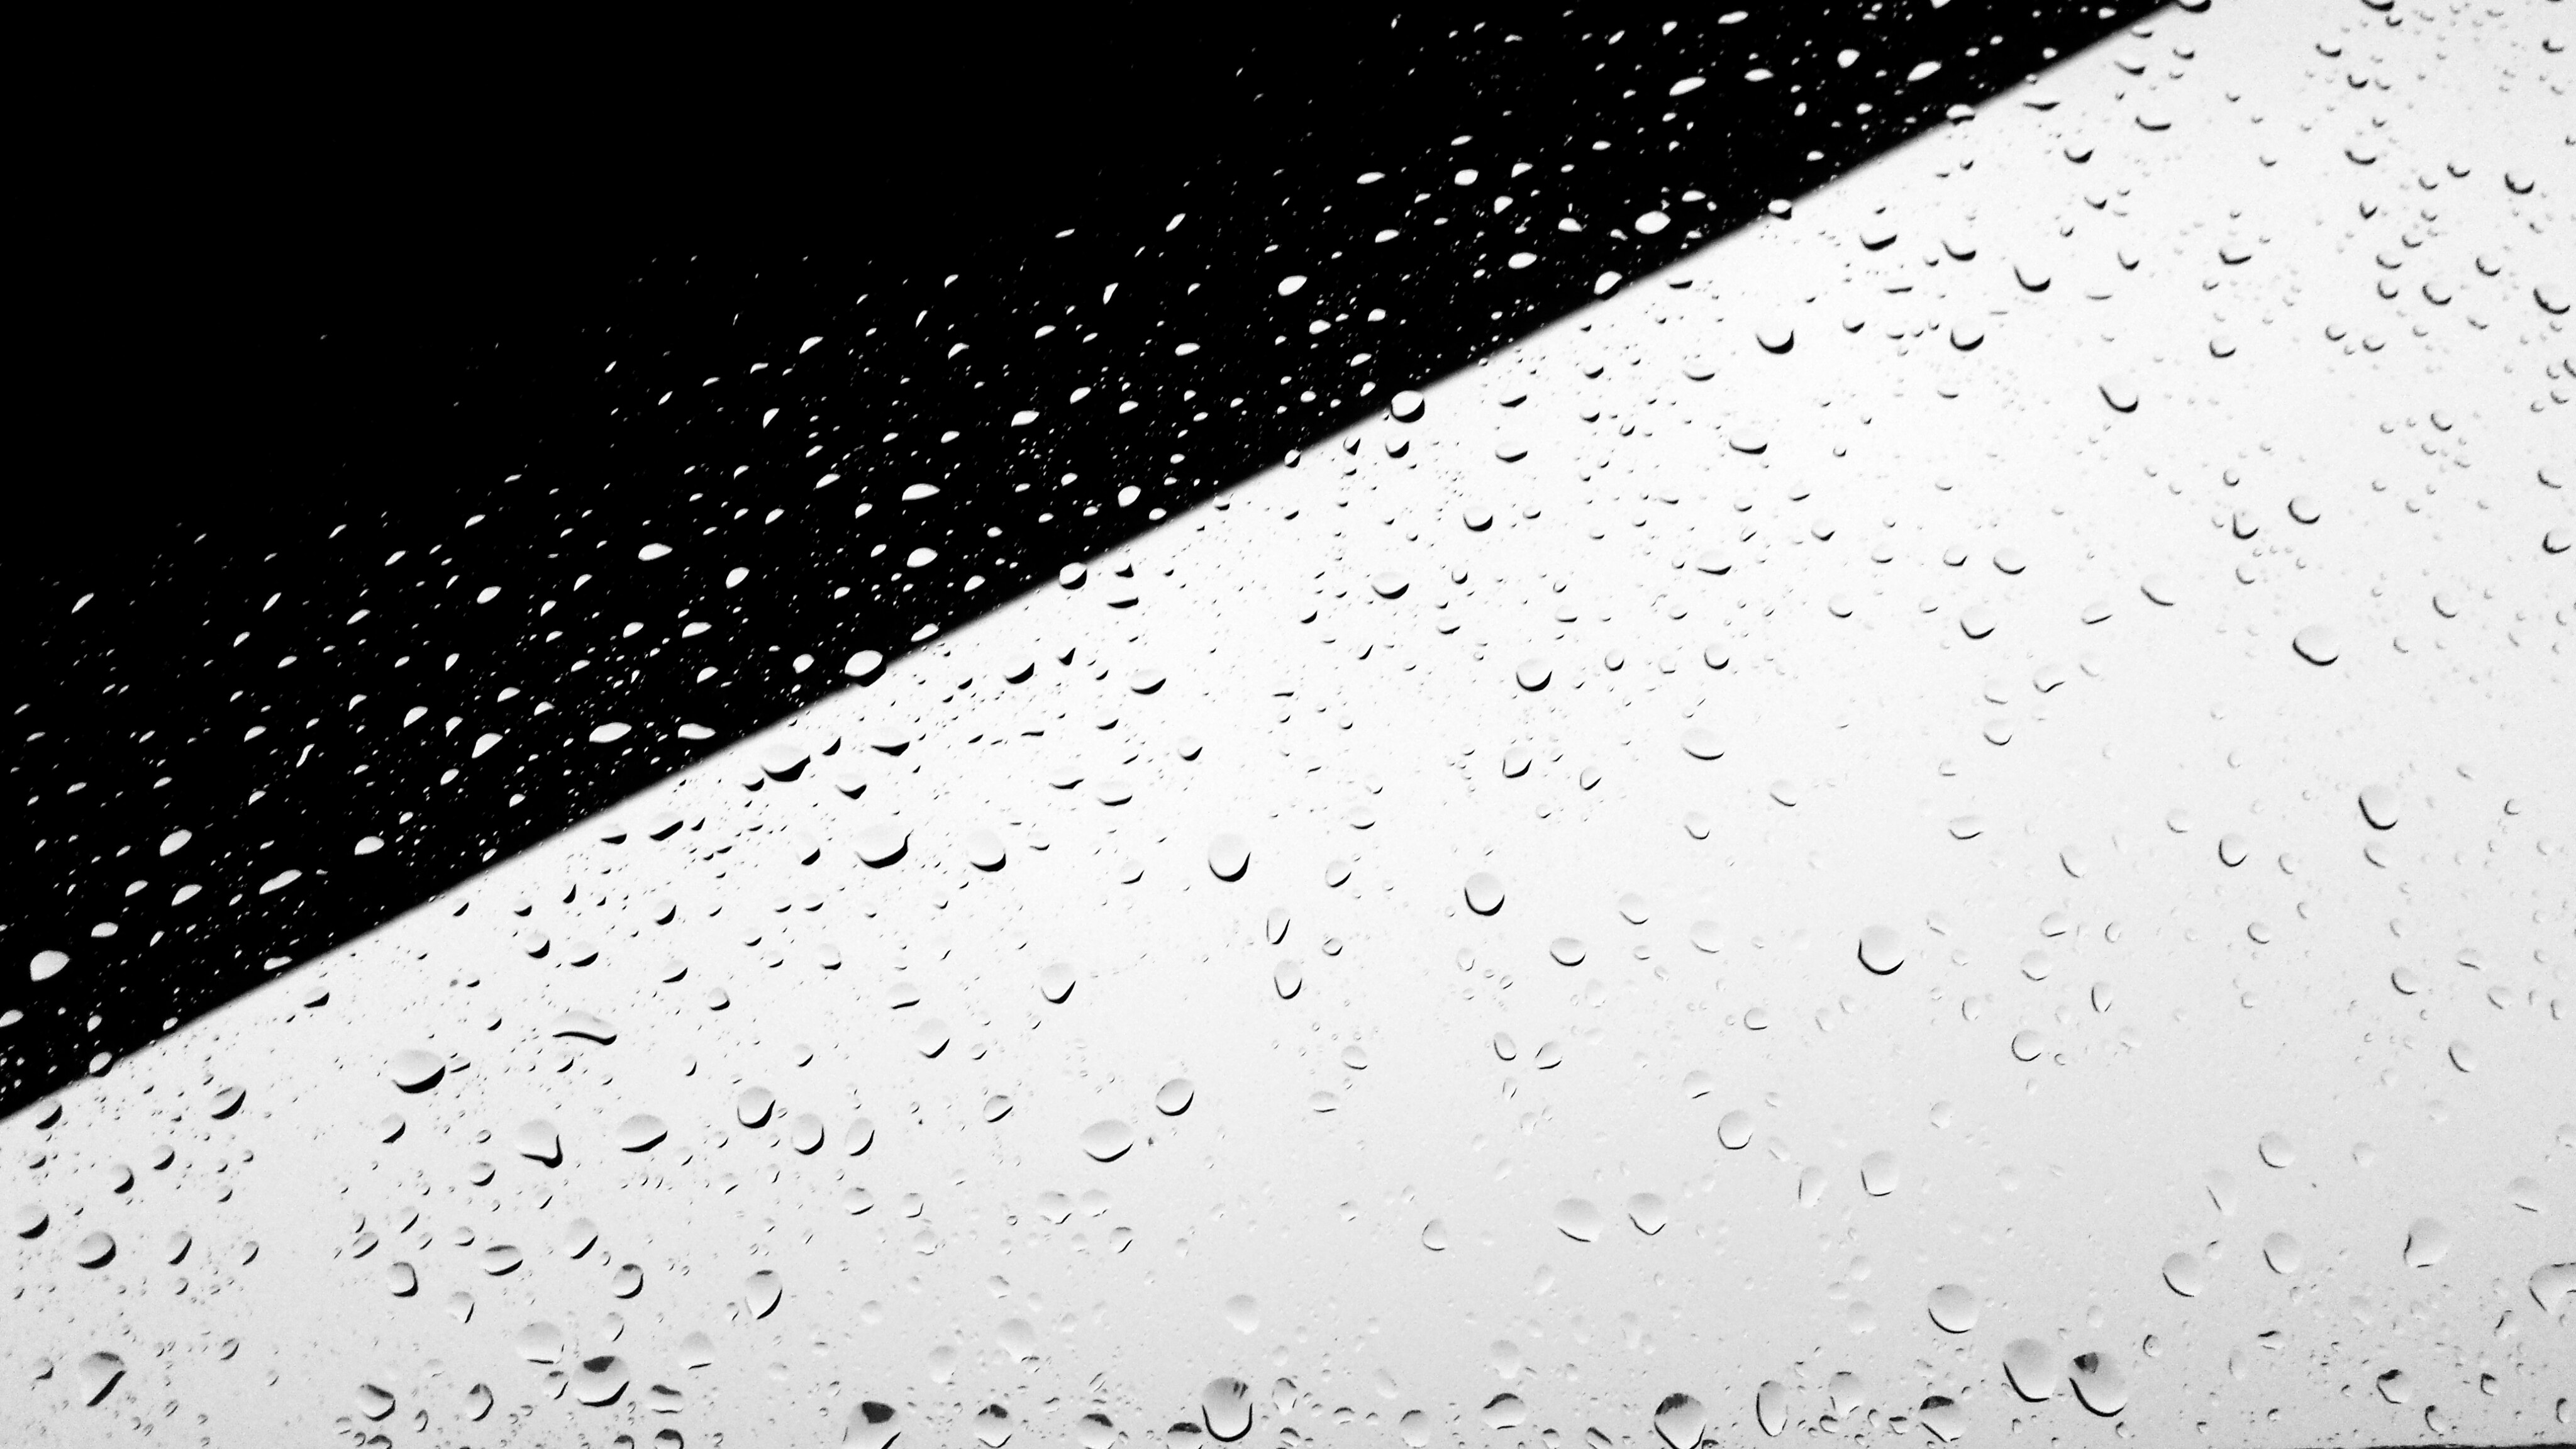
black and white, weather, drop, monochrome, monochrome photography, snow, freezing, line